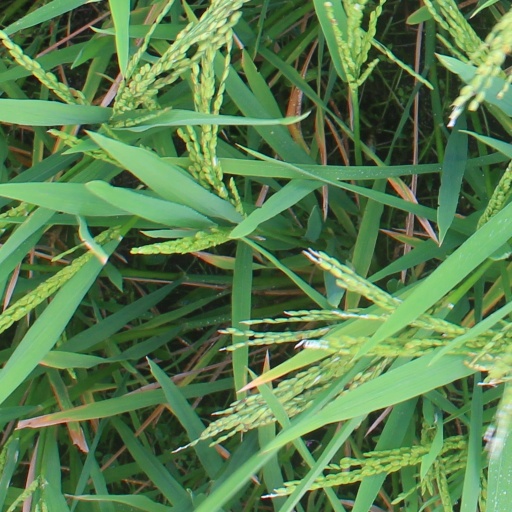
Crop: rice